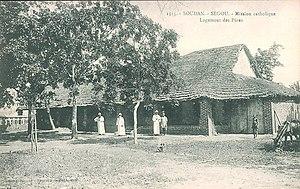
Ségou, mission catholique, logement des Pères.